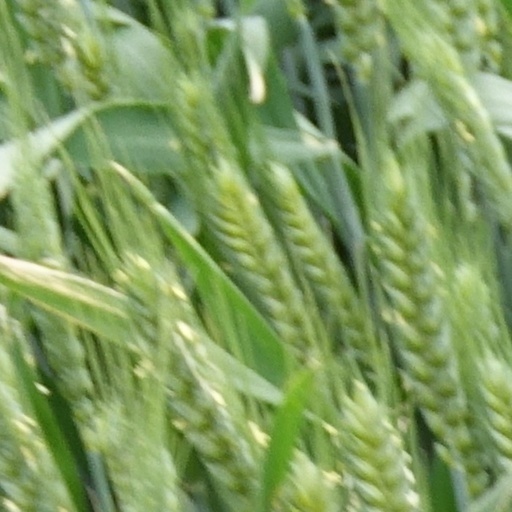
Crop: wheat